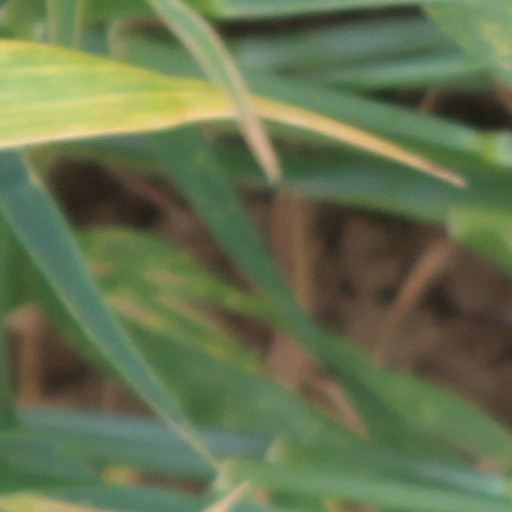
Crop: wheat